Froebel star

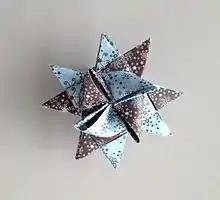
A Froebel star

The three-dimensional Froebel star is assembled from four identical paper strips with a width-to-length proportion of between 1:25 and 1:30. The weaving and folding procedure can be accomplished in about forty steps. The product is a paper star with eight flat prongs and eight cone-shaped tips. The assembly instructions can be aborted midway, producing a two-dimensional eight–pronged star without cones.